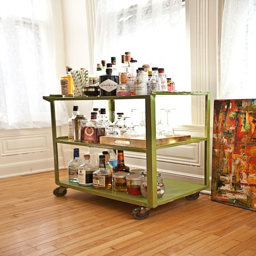
the top is fine , for the second and bottom shelf , i would use baskets or bins .